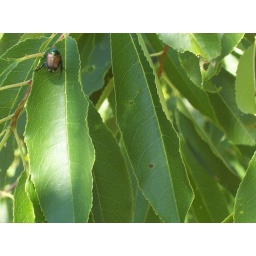
Bug in a tree at my house